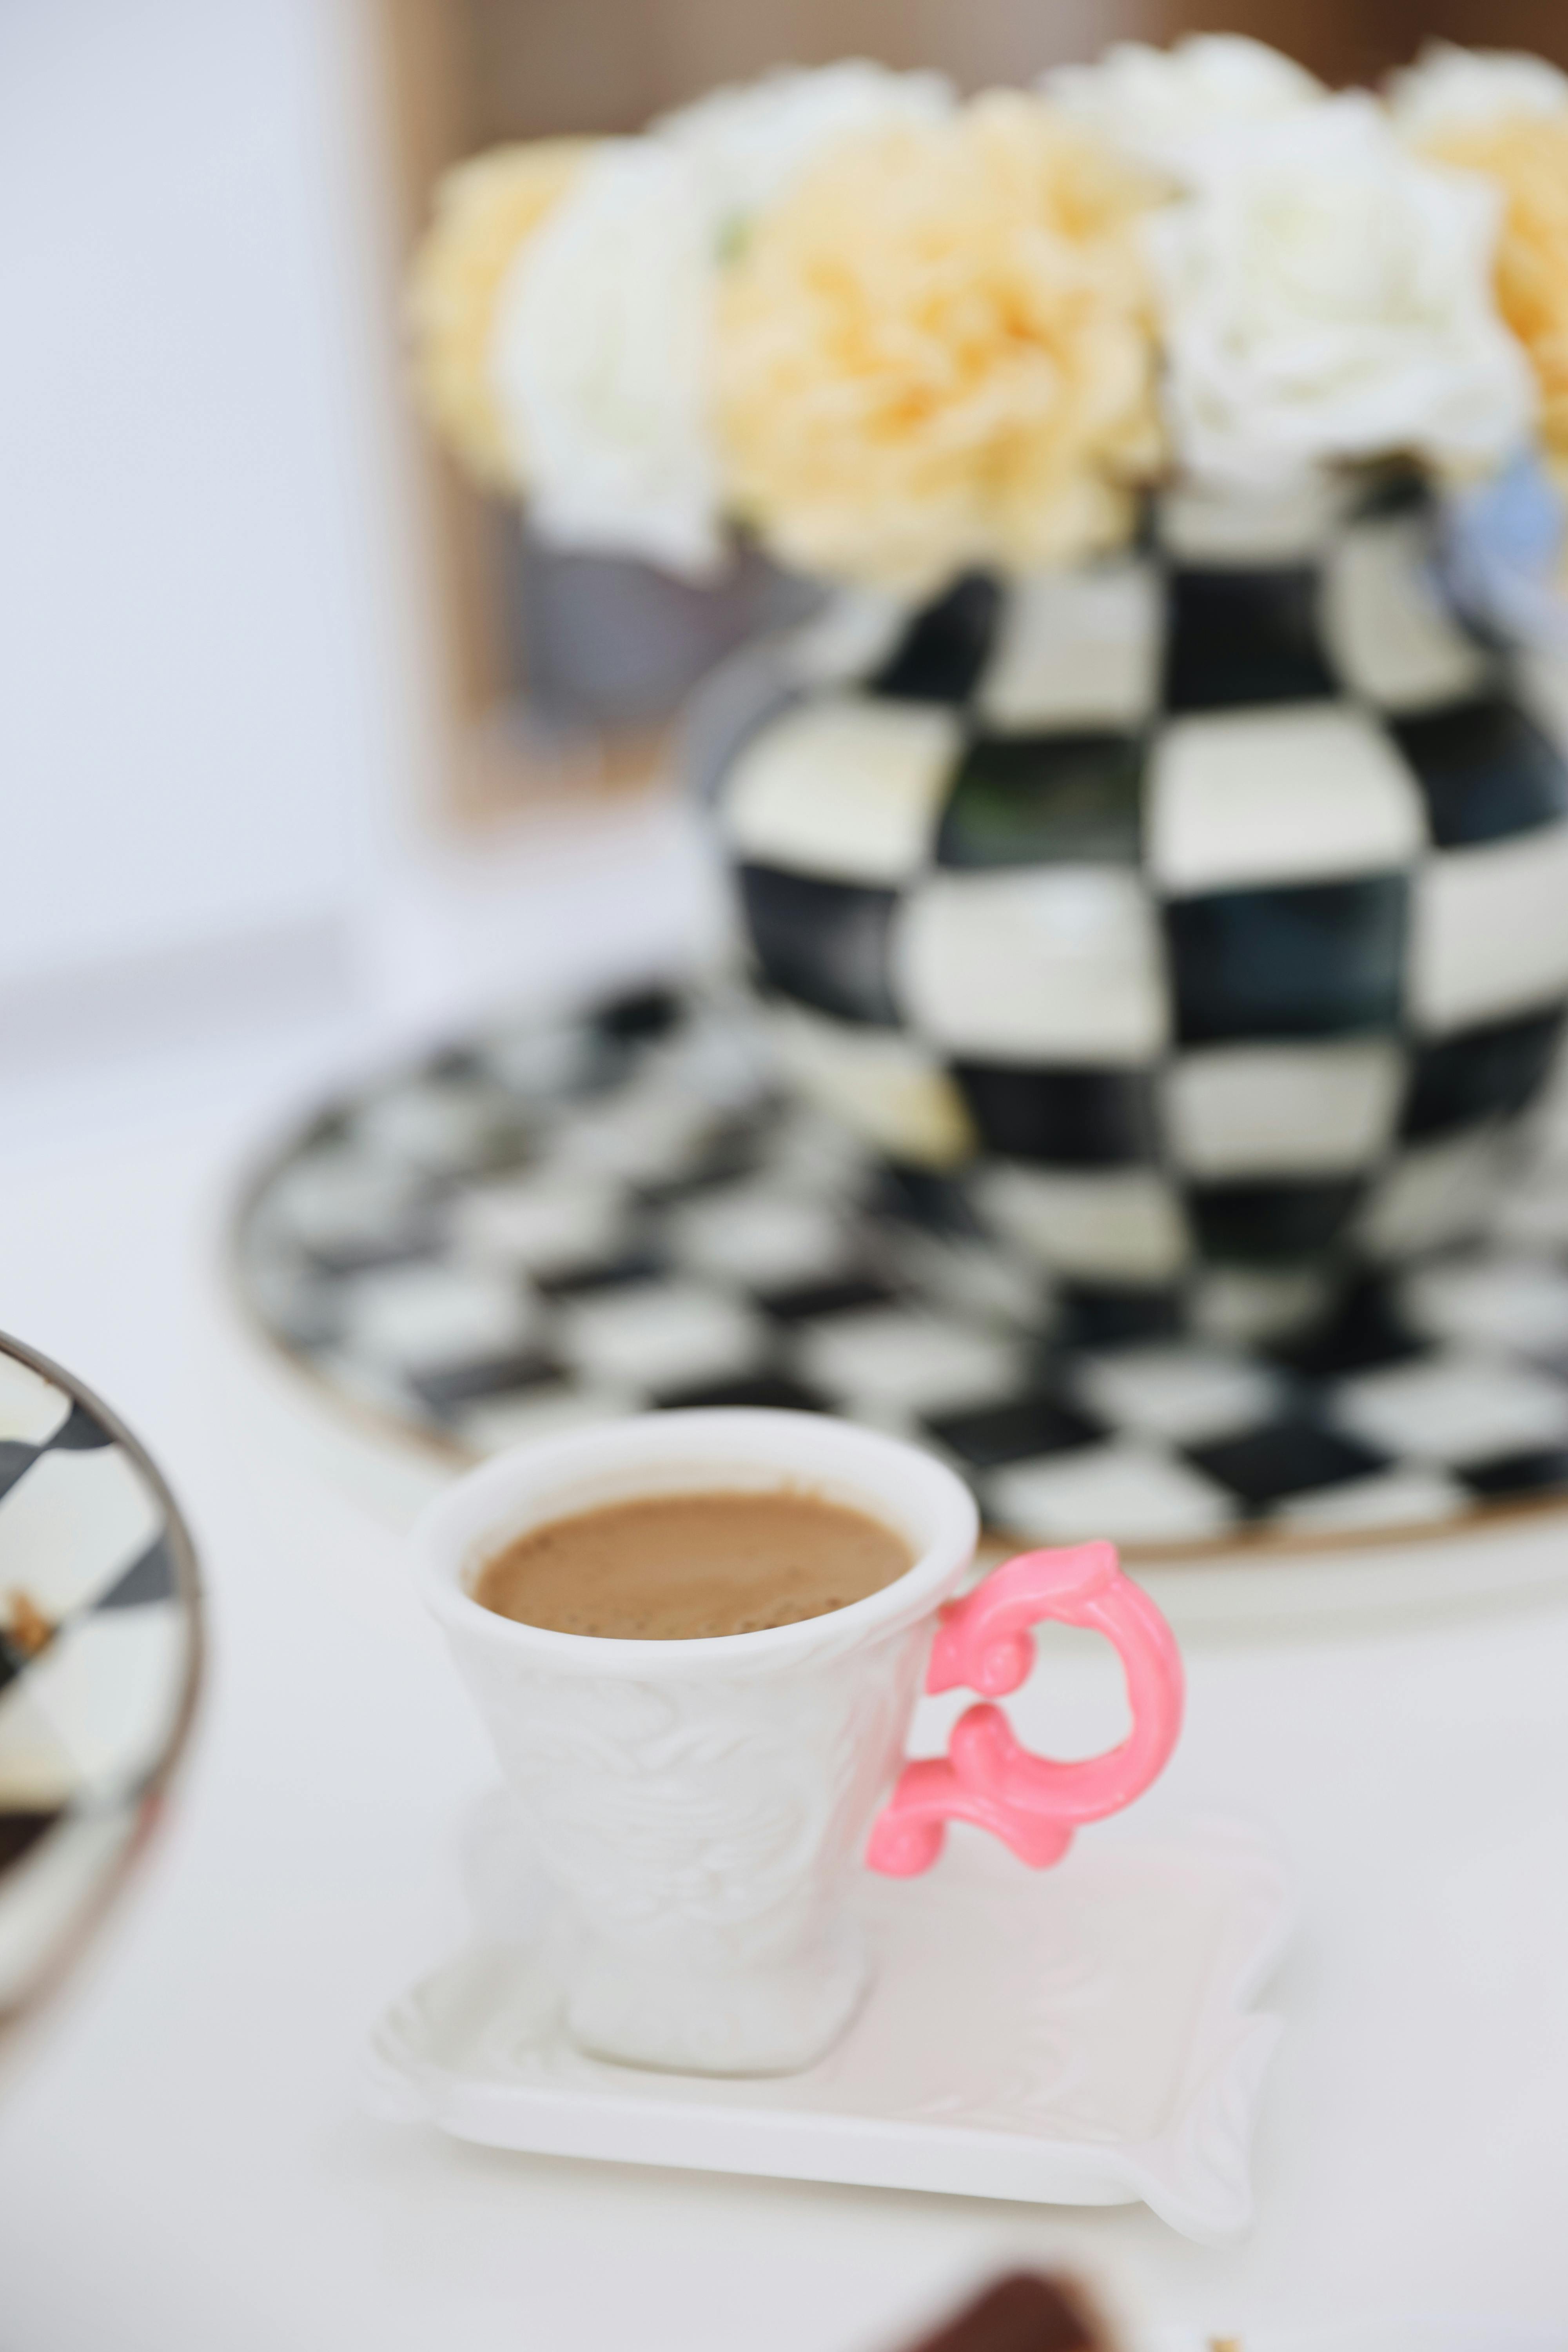
natural, tableware, drinkware, coffee cup, dishware, cup, food, ingredient, serveware, teacup, tea, cuisine, cake decorating, porcelain, Java coffee, drink, tablecloth, sweetness, dish, sugar cake, Kapeng barako, icing, petal, event, ceramic, coffee, table, chinese herb tea, recipe, buttercream, earl grey tea, dessert, baking, sugar paste, still life photography, mug, pattern, turkish coffee, comfort food, dandelion coffee, flower, espresso, baked goods, linens, fondant, caffeine, earthenware, caff americano, cuban espresso, monochrome photography, fashion accessory, finger food